Giles Corey

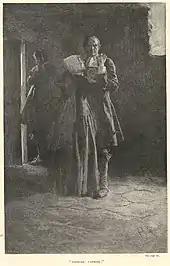
"Father Father", illustration accompanying "Giles Cory, Yeoman", a play by Mary E. Wilkins Freeman, "Harper's New Monthly Magazine", Volume LXXXVI, 1893

According to a local legend, the apparition of Corey appears and walks his graveyard each time a disaster is about to strike the city. Notably, he was said to have appeared the night before the Great Salem Fire of 1914. The position of Sheriff of Essex County was also said to have suffered from the "curse of Giles Corey," as the holders of that office, since Corwin, had either died or resigned as a result of heart or blood ailments (Corwin died of a heart attack in 1696). The curse was said to have been broken when the sheriff's office was moved from Salem to Middleton in 1991.